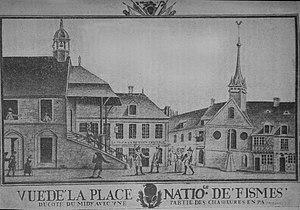
vue de .
Fismes [fim] est une commune française située dans le département de la Marne en région Grand Est.